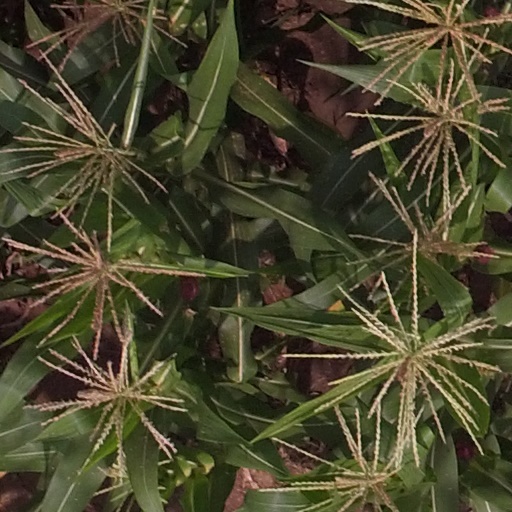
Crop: maize; corn